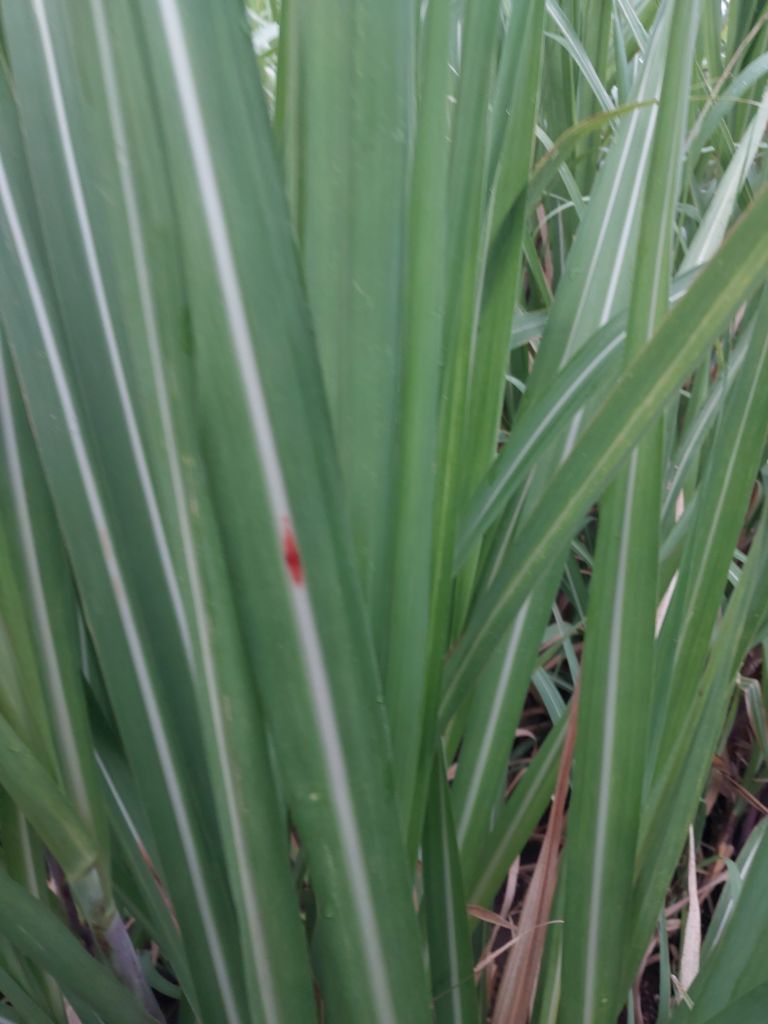
Label: Brown Spot